Superheated steam

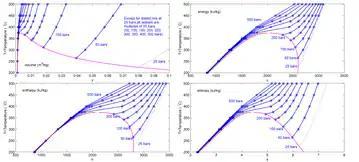
Volume (v), energy (u), enthalpy (h), and entropy (s) versus temperature (C) for superheated steam

Superheated steam is steam at a temperature higher than its vaporization point at the absolute pressure where the temperature is measured.